Lebanese cuisine

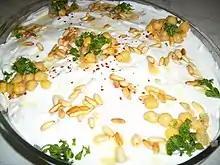
Lebanese "fatteh b'hummus"

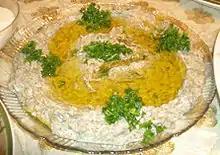
"Mutabbel" mashed cooked aubergines (eggplants) and "tahini"

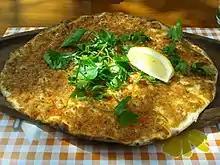
"Lahm b'ajin"

Lebanese meat dishes are usually made with chicken or lamb or beef, though pork is also eaten (albeit not as widely, due to Islamic dietary laws). Meat was traditionally precious and usually served on the weekend. It is sometimes eaten mixed with bulgur to prolong the shelf life.